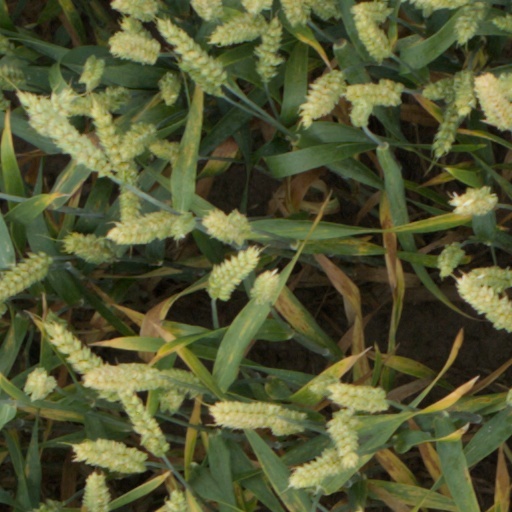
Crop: wheat